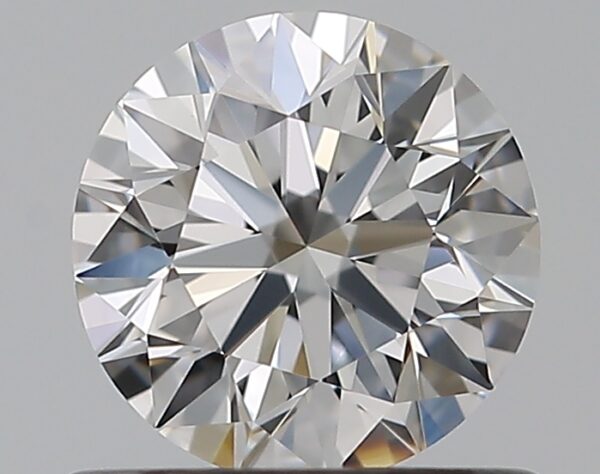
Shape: round
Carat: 0.59
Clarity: VVS2
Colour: D
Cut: EX
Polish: EX
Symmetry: EX
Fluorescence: N
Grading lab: GIA
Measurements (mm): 5.33 x 5.36 x 3.34